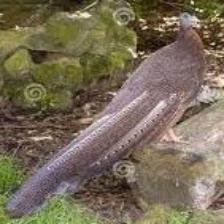
Species: GREAT ARGUS
Scientific name: ARGUSIANUS ARGU